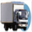
Label: truck